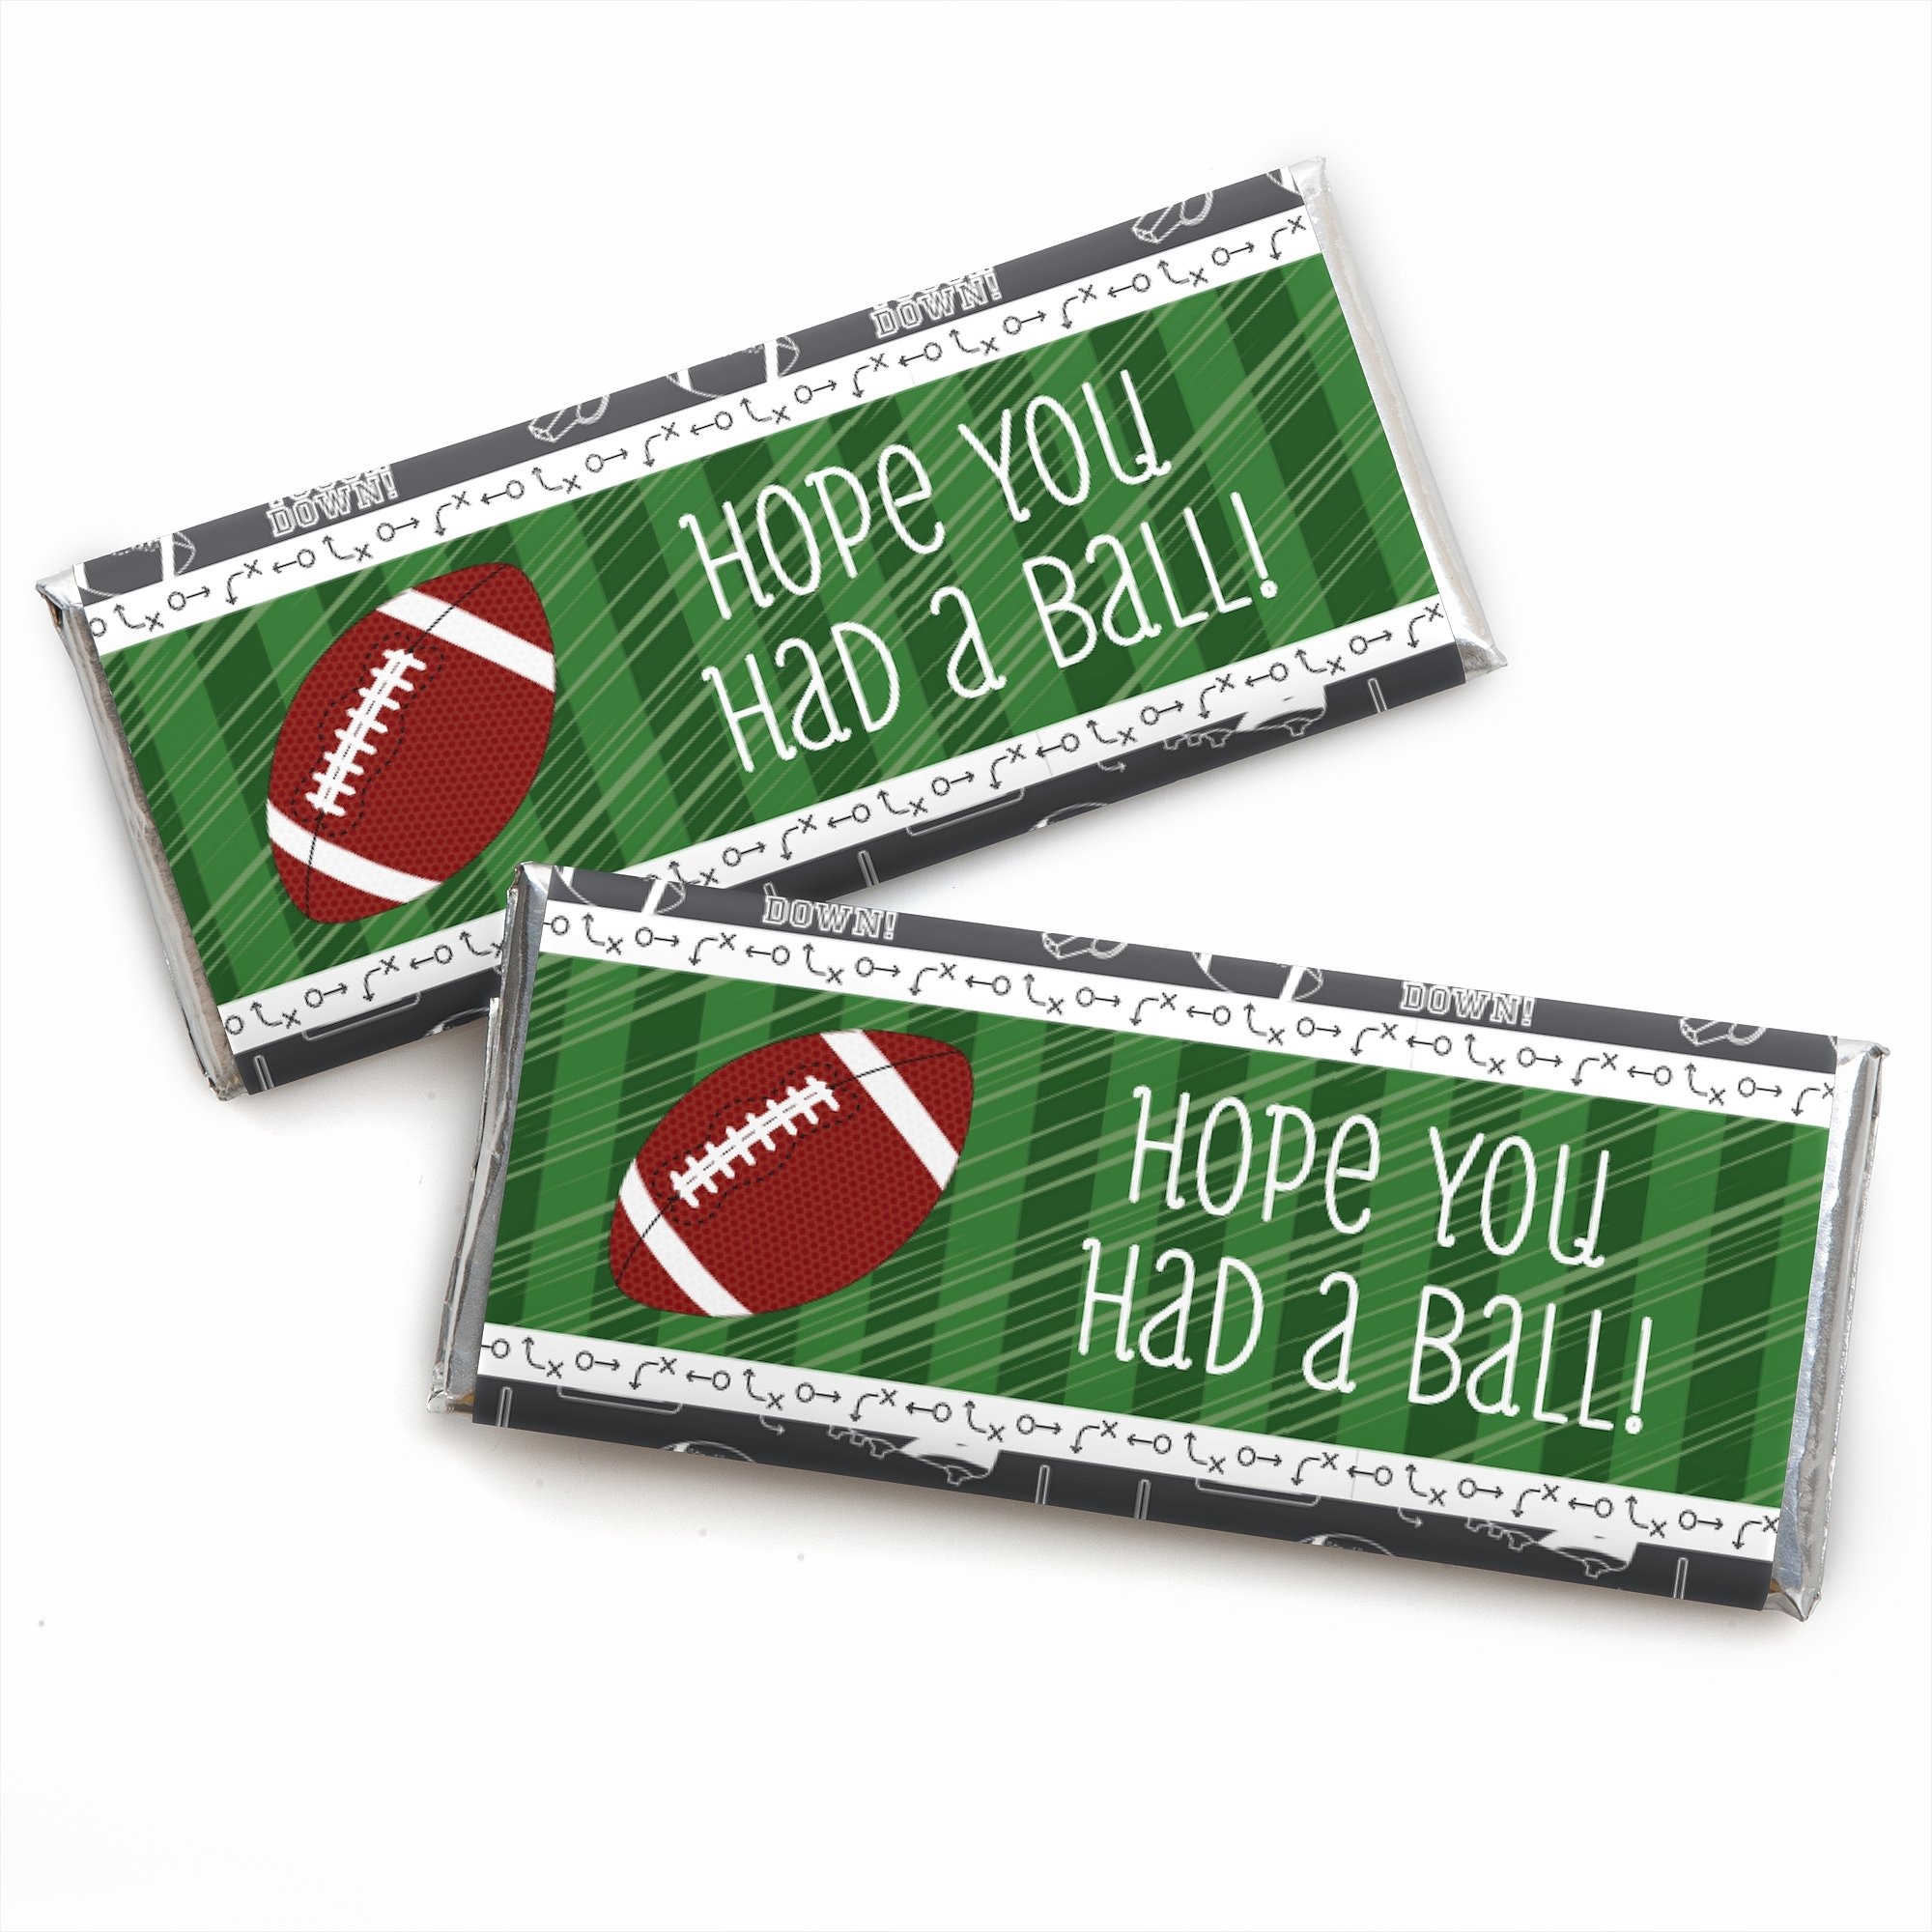
Item Name: Big Dot of Happiness End Zone - Football Candy Bar Wrappers Baby Shower or Birthday Party Favors Set 24
Bullet Point 1: End Zone Standard Candy Bar Wrapper Kit INCLUDES 24 chocolate bar wrappers and 24 foils, perfect for styling an adorable football candy buffet or unique End Zone baby shower or birthday party favors.
Bullet Point 2: End Zone candy bar wrappers MEASURE 5.25 inches wide x 6.25 inches high and will quickly add the End Zone party theme to all your sweet treats. It is easy to wrap Hershey's standard sized candy bars with these fun football paper wrappers and foils!
Bullet Point 3: EASY PARTY DECORATIONS: Decorated End Zone candy bars are an easy baby shower or birthday party favor to gift all your guests. Set a decorated candy bar at each placesetting, package in small gift bags as a party favor or display in a pretty bowl at your candy buffet. Get creative with your football themed DIY baby shower or birthday party decoration ideas!
Bullet Point 4: PREMIUM PARTY SUPPLIES: End Zone chocolate candy bar wrappers are professionally printed on heavy-duty paper with a photo-like shine. They are individually inspected and carefully packaged by hand with silver foil wraps. Follow the included instructions to quickly wrap a foil around each chocolate candy bar and then add the printed paper wrapper, securing with tape.
Bullet Point 5: MADE IN THE USA: End Zone - Football - Candy Bar Wrapper Baby Shower or Birthday Party Favors are designed and manufactured at our Wisconsin facility using materials that are Made in the USA. Please Note: Candy bars are not included but are available at your local grocery store. Candy bar wrappers will fit standard 1.55 oz chocolate bars.
Product Description: Our end zone football candy bar wrappers are an excellent choice for a great baby shower or birthday party favor - who doesn’t love chocolate? These wrappers are sold in sets of 24 and printed on premium-grade paper with a photo-like shine that’s made in the USA. Each one comes with a special message on the front and cute “nutrition facts” on the back. Your guest won’t be able to stop themselves from smiling! They are designed specifically for Hershey’s 1.55-ounce candy bars, and include the foil wrapper too. Our candy bar wrappers are easy to make, impressive to give and delicious to eat!
Value: 24.0
Unit: Count

Price: 15.99